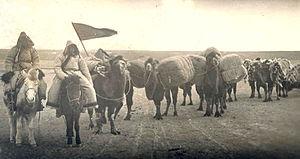
Le terme Oïrats ou Oyrats, Oyirads est le nom collectif de plusieurs tribus mongoles occidentales. Ils sont présents en Chine et en Mongolie, mais on les trouve aussi en Russie, où ils sont connus sous le nom de Kalmouks.